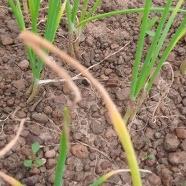
Crop: Onion
Condition: fusarium-d